Blue Mosque, Istanbul

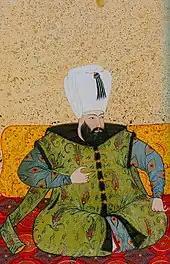
Early 18th-century depiction of Ottoman Sultan Ahmed I, by Abdulcelil Levni

After the Peace of Zsitvatorok, seen as a blow to Ottoman prestige, Sultan Ahmed I decided to build a large mosque in Istanbul in the hope of soliciting God's favour. He was the first sultan to build an imperial mosque since Selim II (d. 1574), as both Murad III and Mehmed III before him had neglected to construct their own.